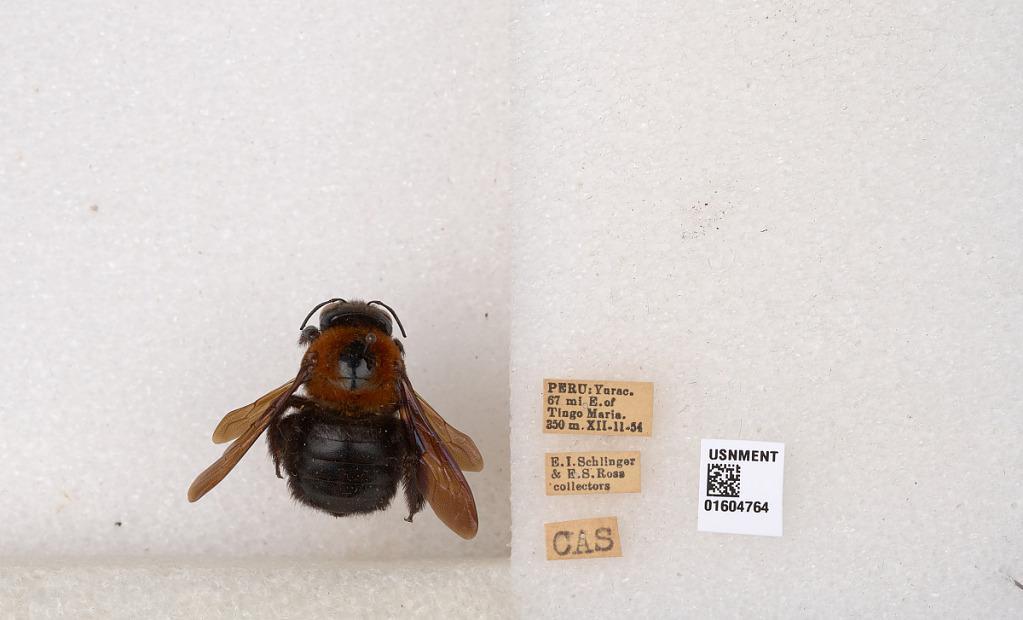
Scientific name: Xylocopa
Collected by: E. Schlinger & E. Ross
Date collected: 1954-12-11
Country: Peru
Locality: Yurac, 67 mi E. of Tingo Maria